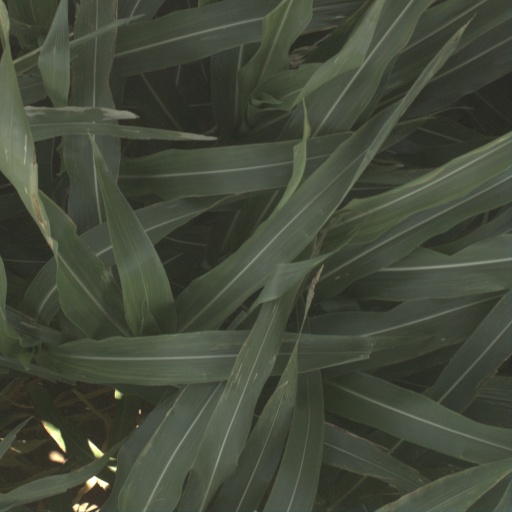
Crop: sorghum